Dubfire

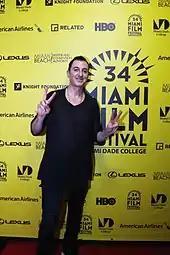
Dubfire at the 2017 Miami International Film Festival

Dubfire's more recent work has seen him co-produce tracks with British electronic music act Underworld, release a two-disc compilation with Loco Dice for Cocoon, additional remixes of Plastikman material, and a collaborative project with producer Oliver Huntemann.